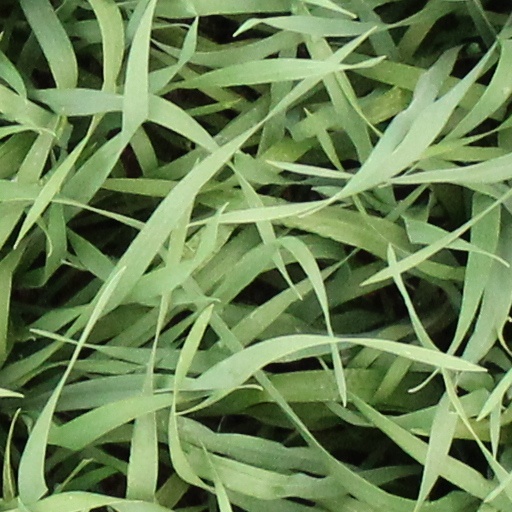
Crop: wheat